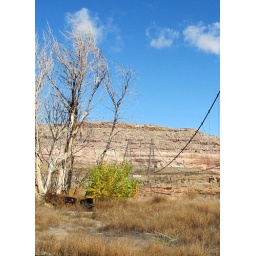
The bridge is off Utah highway 128 in a rarely visited area.